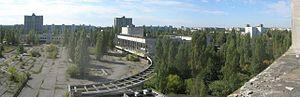
La Terre outragée est un film réalisé par Michale Boganim, sorti au cinéma en France le 28 mars 2012.